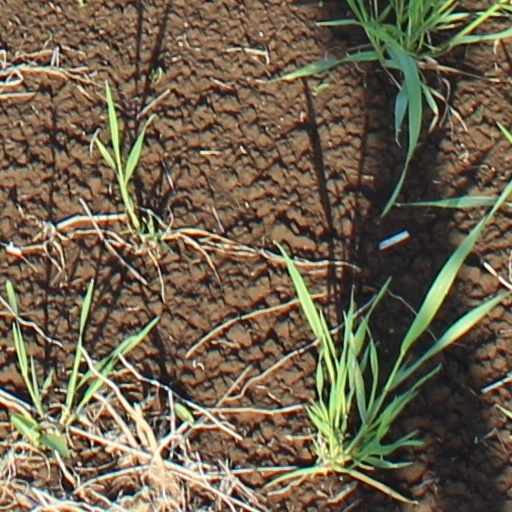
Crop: wheat